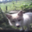
Label: fox